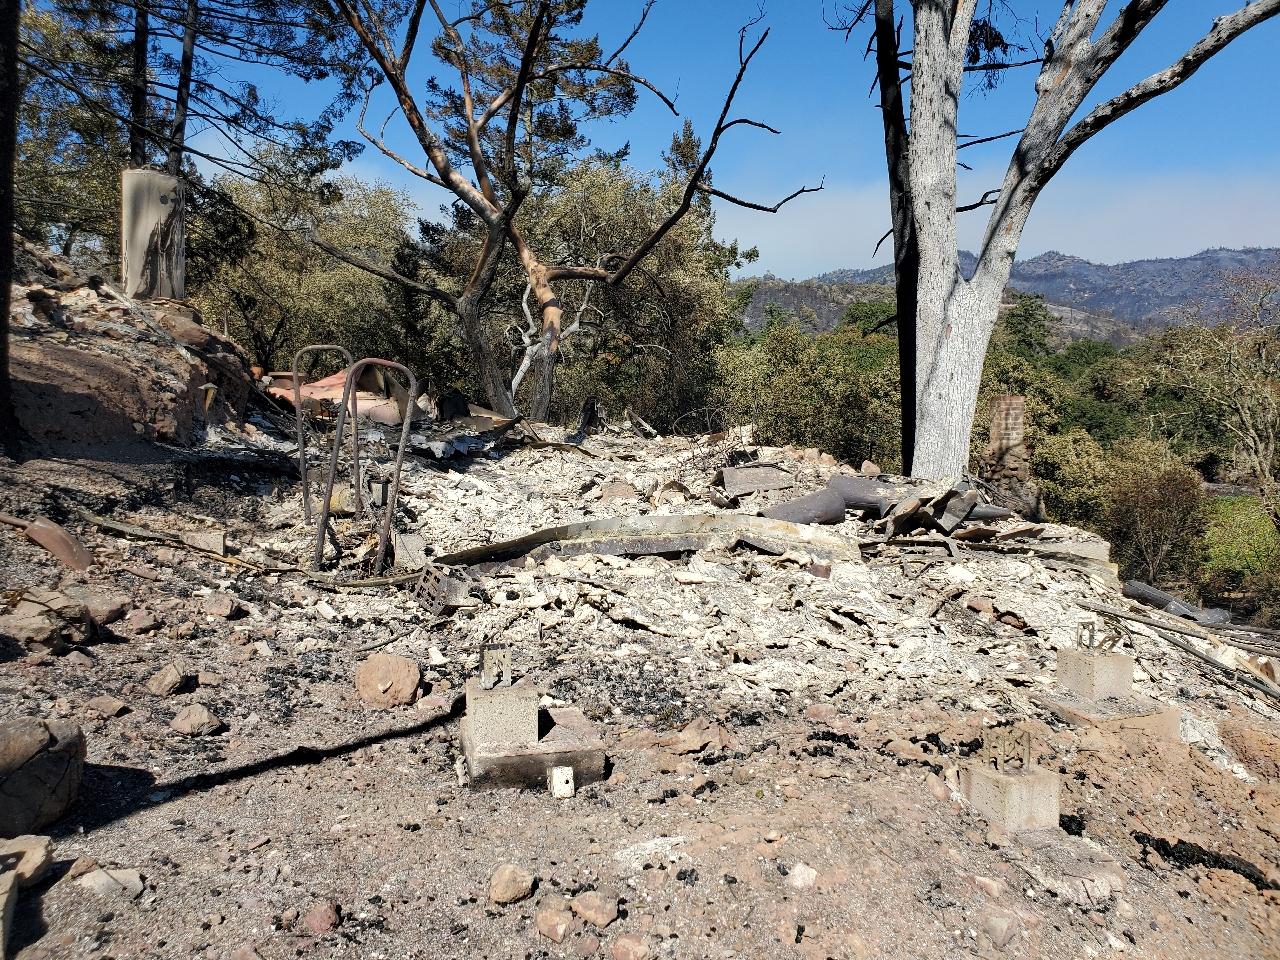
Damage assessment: destroyed